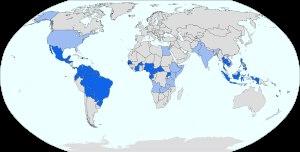
La maladie à virus Zika, également appelée infection à virus Zika, fièvre Zika, voire simplement Zika, est une maladie infectieuse provoquée par le virus Zika, un flavivirus transmis par la piqûre d'un moustique infecté du genre Aedes ; il s'agit du seul arbovirus pour lequel une transmission sexuelle a également été mise en évidence.